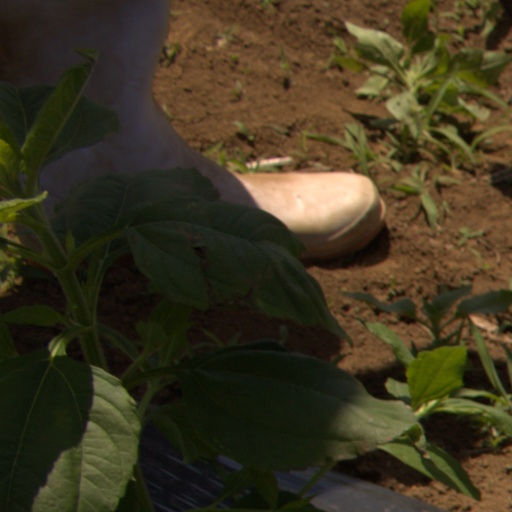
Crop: Jerusalem artichoke